Frank K. Root

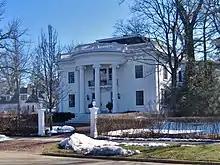
Root's home designed by Daniel Burnham

His home, the Root-Badger House at 326 Essex Rd. in Kenilworth, Illinois outside Chicago (also known as the Centennial House), was designed by Daniel Burnham and built by Paul Starrett. It is listed on the National Register of Historic Places (National Register of Historic Places listings in Cook County, Illinois).